Charles Eastlake

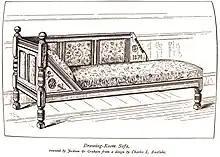
Drawing-Room Sofa drawn by Charles Eastlake depicted in his book "Hints on Household Taste"

Charles Locke Eastlake (11 March 1836 – 20 November 1906) was a British architect and furniture designer.